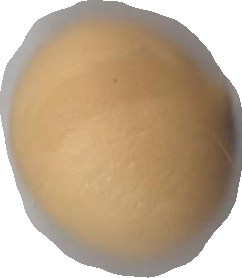
Variety: Dega